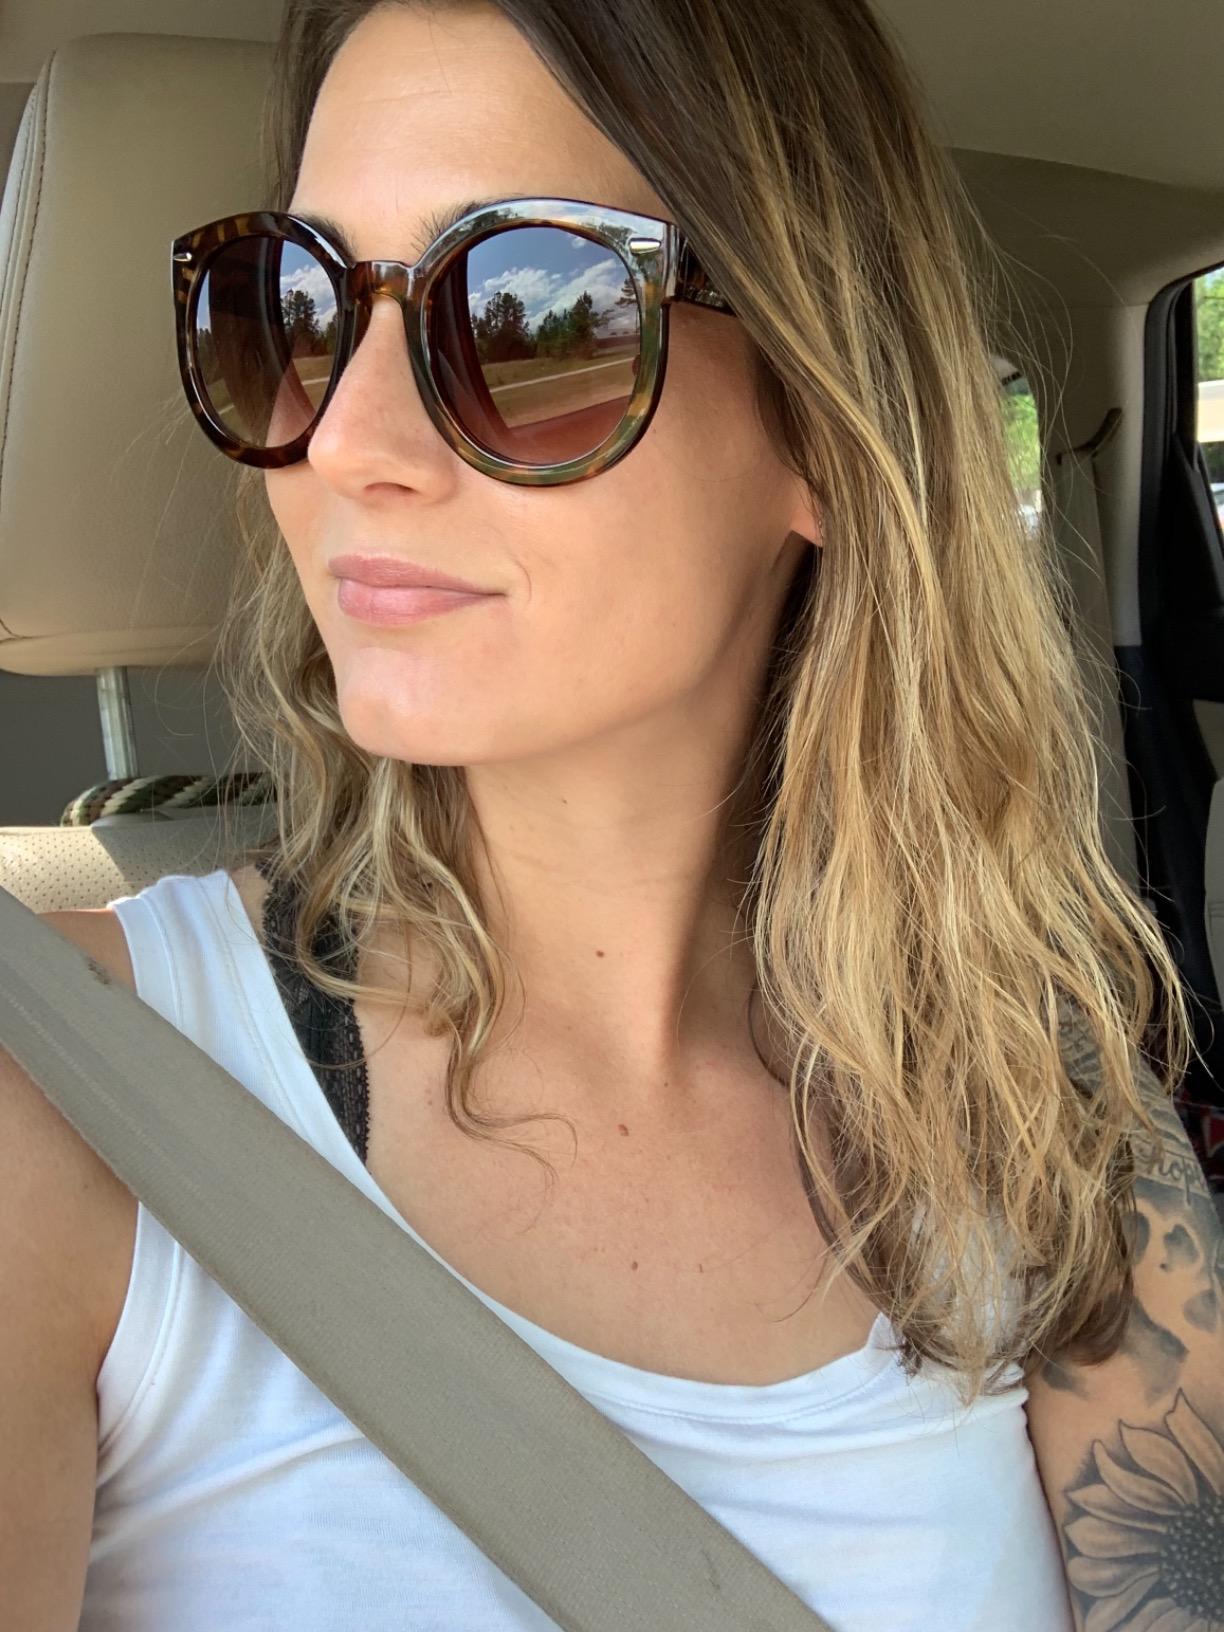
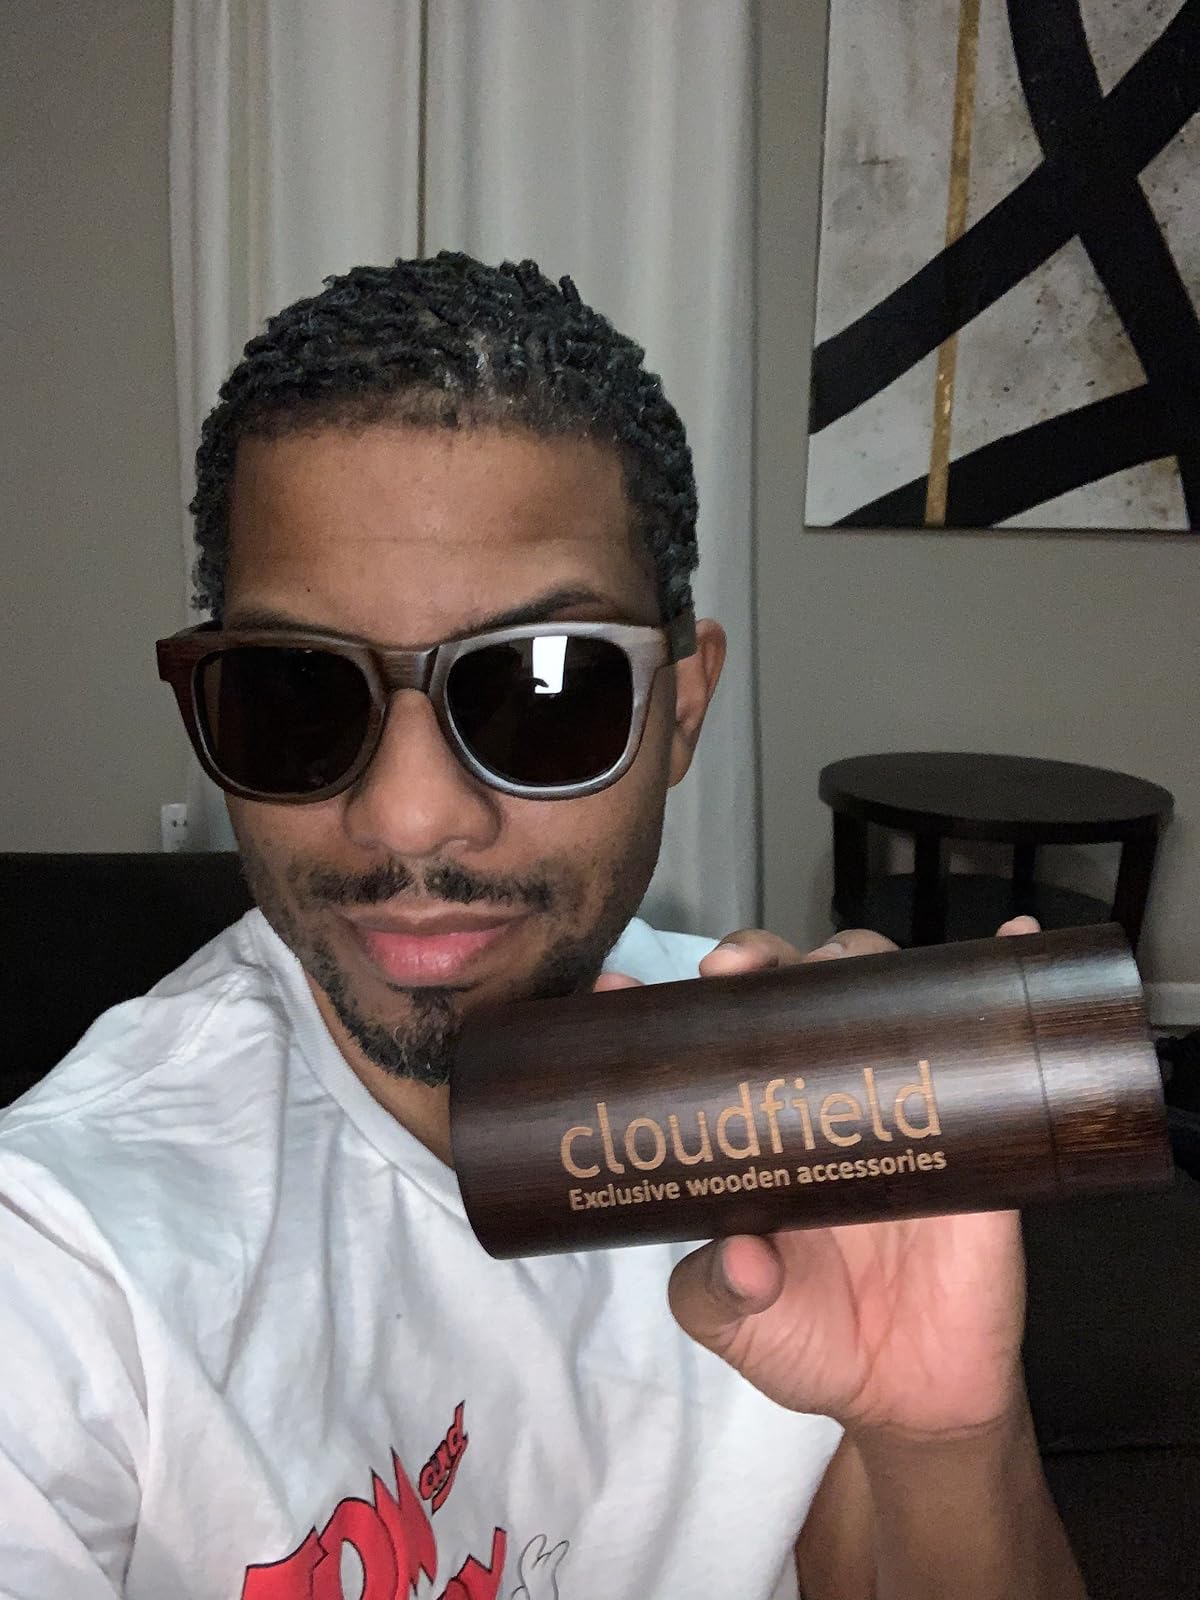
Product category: accessories_sunglasses
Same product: no